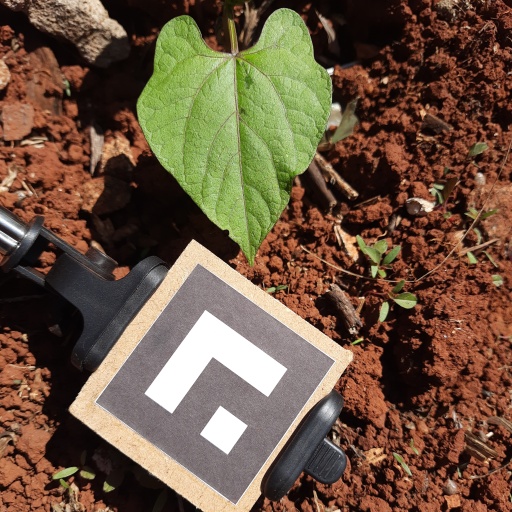
Observations: wavy surface, eating holes in the edge, under sunlight